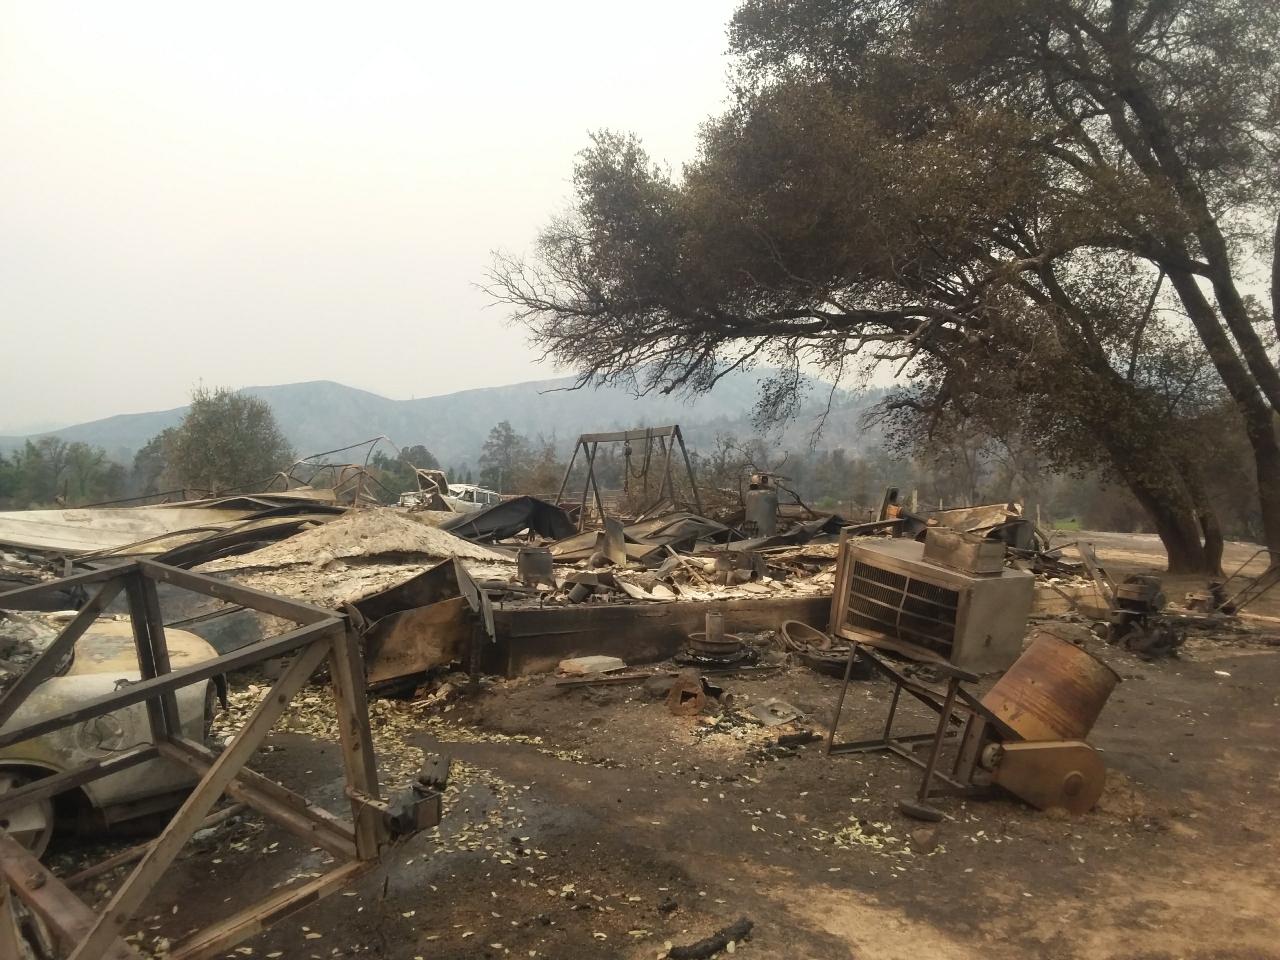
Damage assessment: destroyed